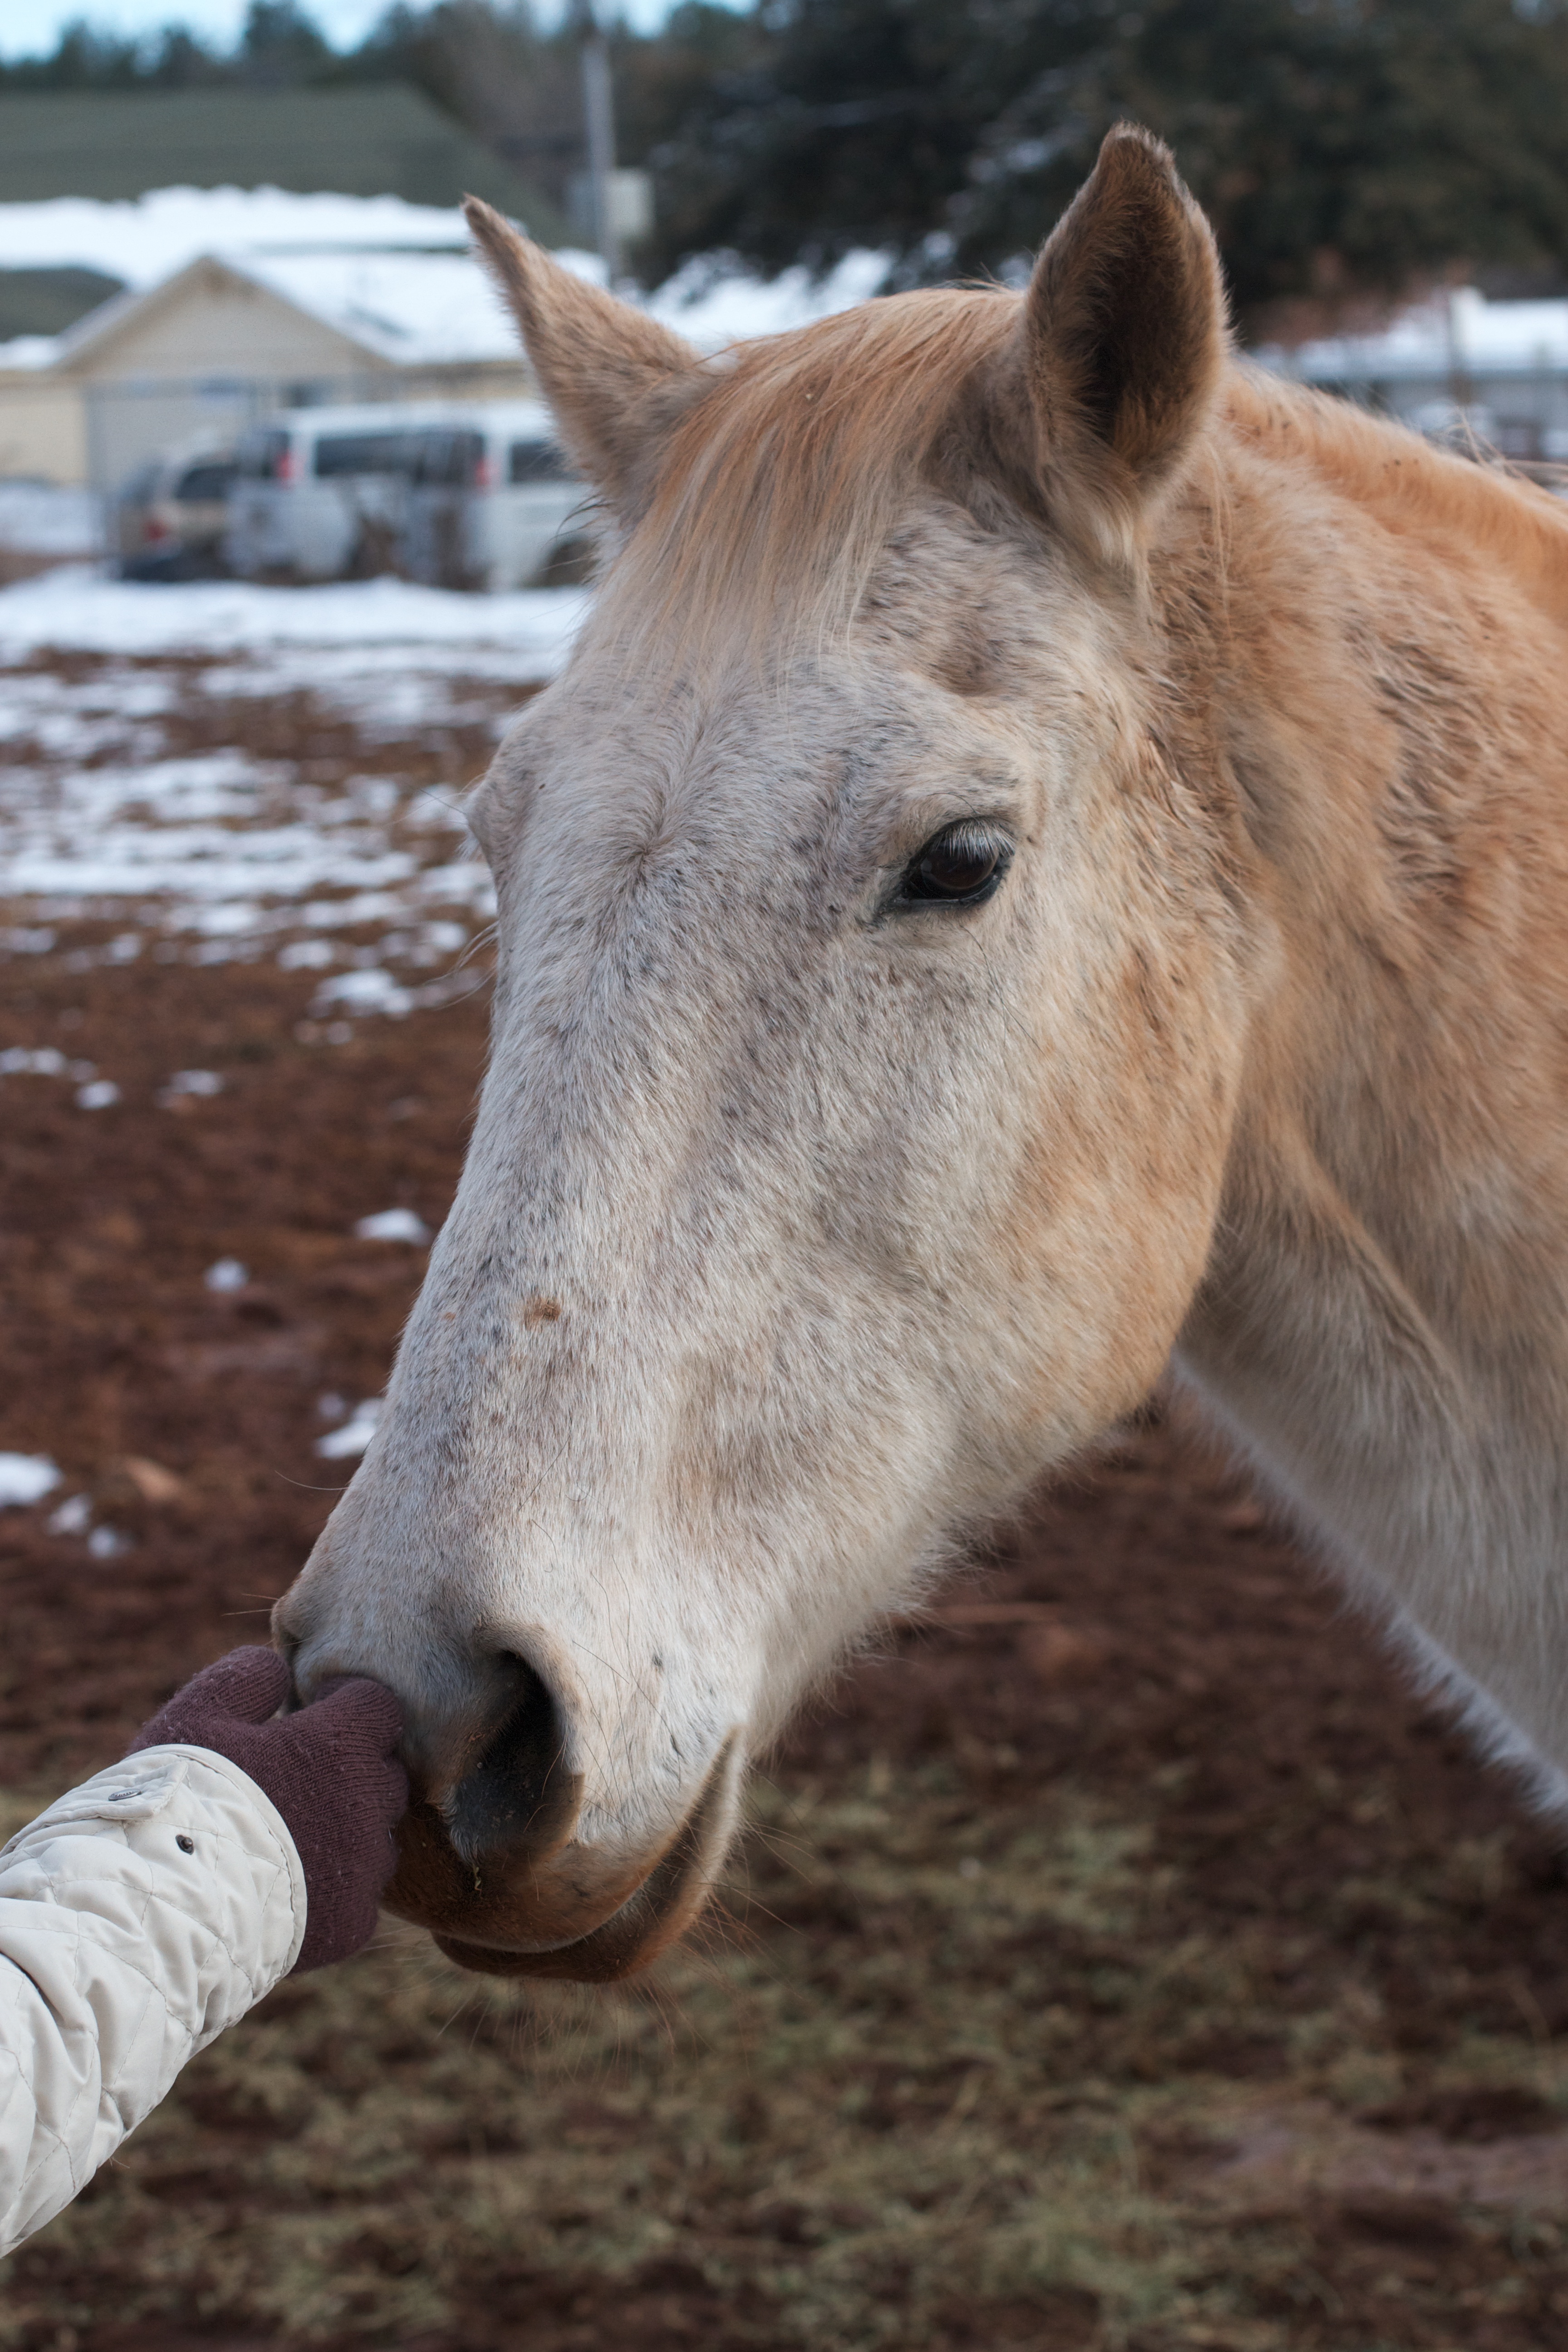
horse, mammal, stallion, mane, fauna, donkey, head, vertebrate, mare, foal, colt, pack animal, horse like mammal, mustang horse